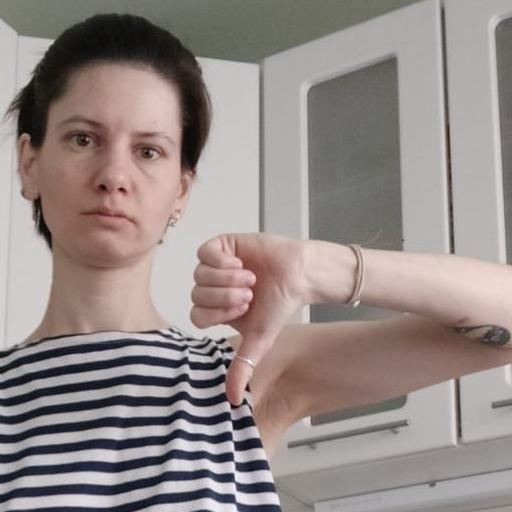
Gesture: dislike